Mount Hale (Antarctica)

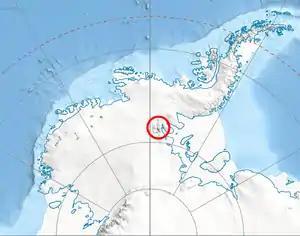
Location of Sentinel Range in Western Antarctica.

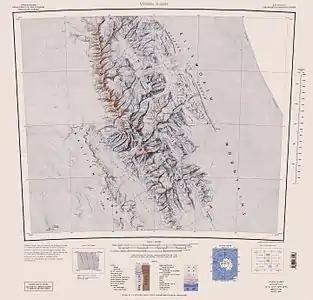
Sentinel Range map.

Mount Hale is a mountain (3,595 m) standing 1.5 mi NW of Mount Davis in the main ridge of the Sentinel Range, Antarctica. Discovered by the Marie Byrd Land Traverse party, 1957–58, under Charles R. Bentley, and named for Daniel P. Hale, auroral physicist at Byrd Station and member of the traverse party.